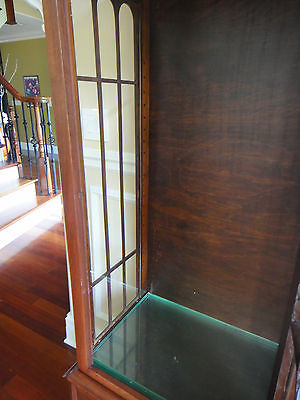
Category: cabinet